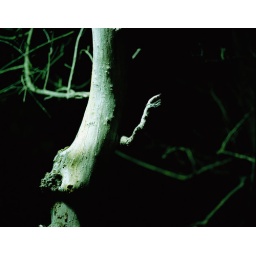
A tree by the train station in Old Greenwich